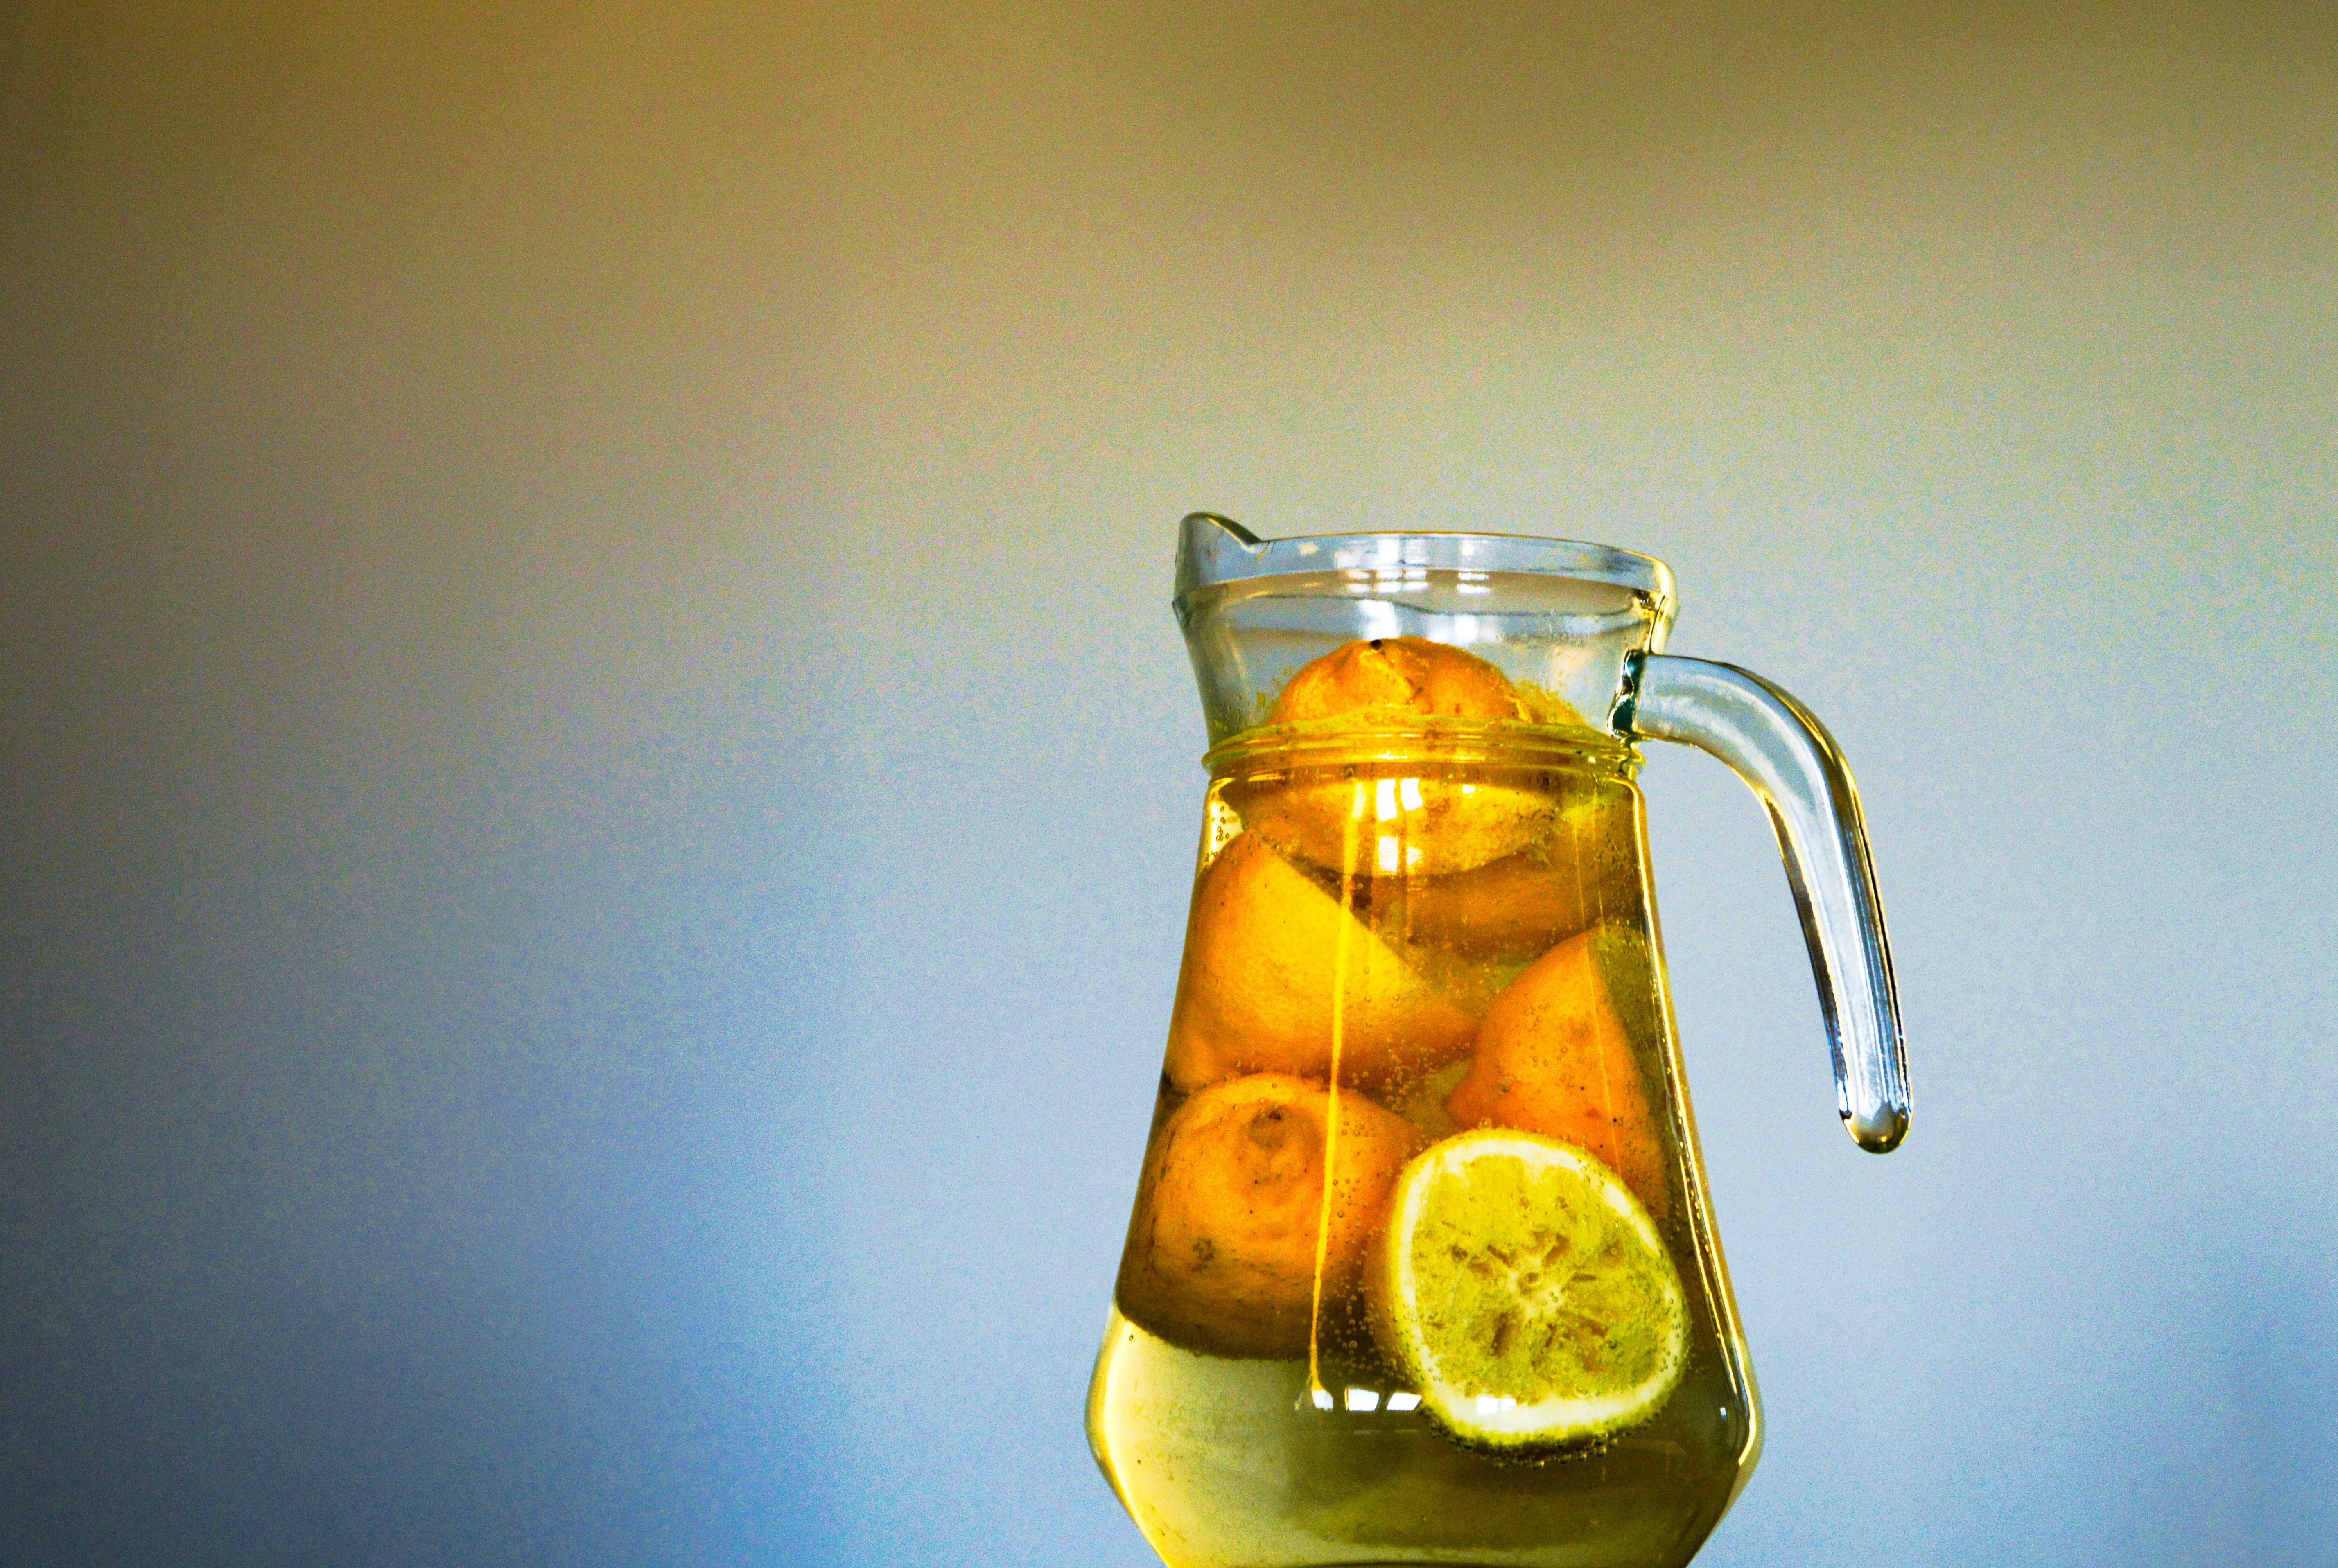
fruit, glass, produce, drink, bottle, yellow, lemon, glass bottle, pitcher, beer bottle, refreshing, citrus, macro photography, distilled beverage